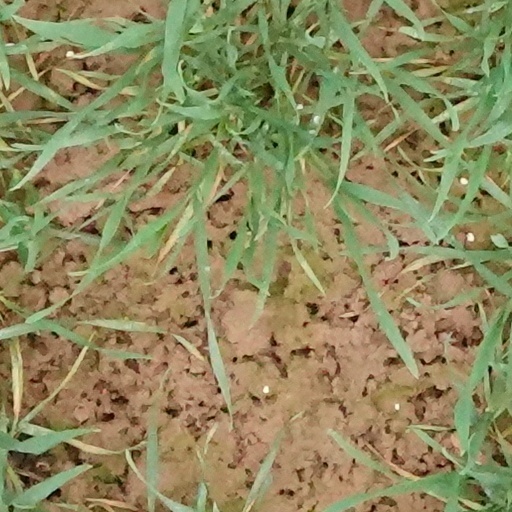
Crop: wheat